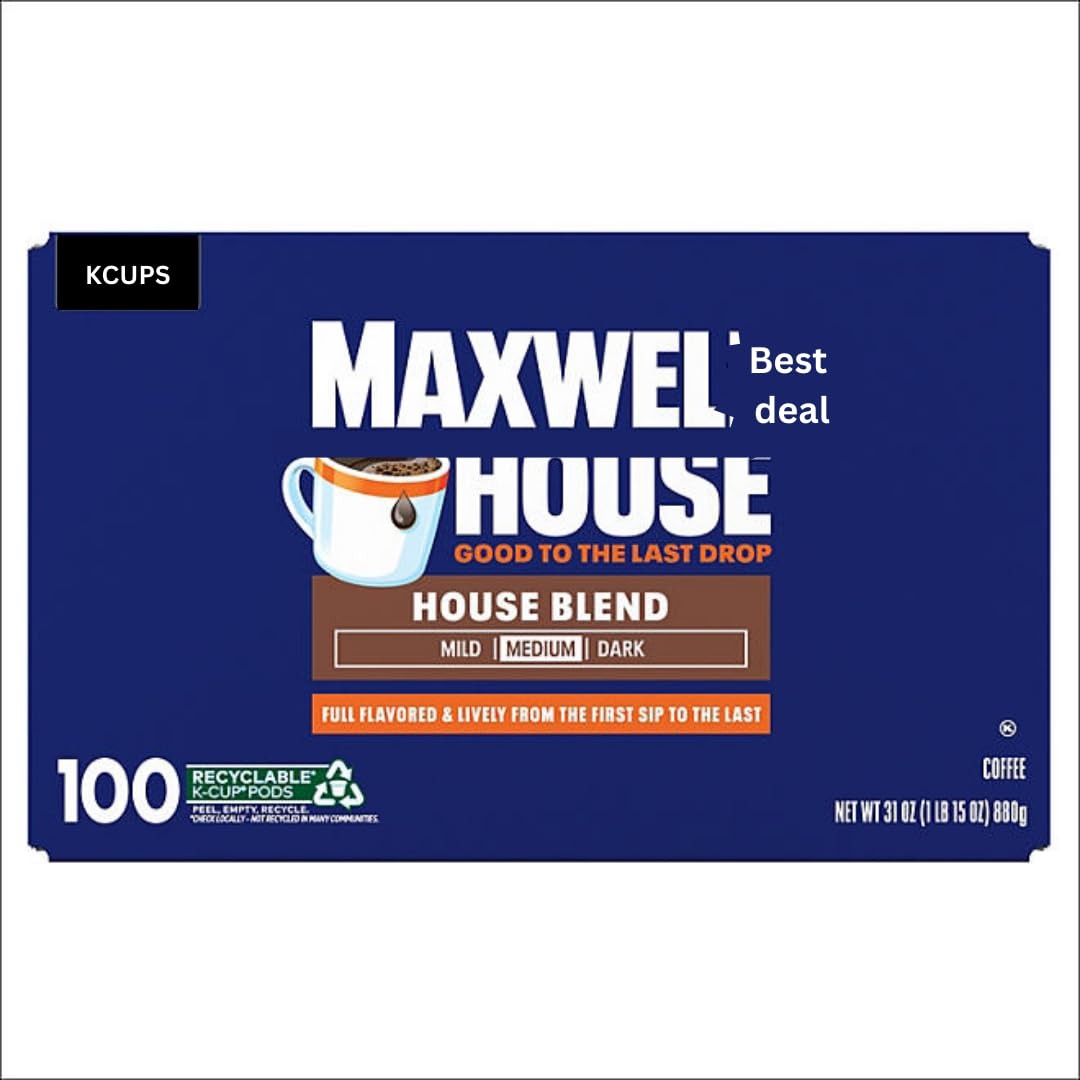
Item Name: Maxwell' House House Blend Medium Roast Coffee K-Cup Pods, 100 Count
Bullet Point 1: QUANTITY: Box contains 100 individual K-Cup pods of Maxwell' House House Blend coffee for all k-cups brewing
Bullet Point 2: CONVENIENCE: Compatible with all Keurig K-Cup brewing systems, offering quick and easy single-serve coffee preparation
Bullet Point 3: FLAVOR PROFILE: Medium roast coffee delivering a well-balanced taste with a smooth, consistent flavor in every cup
Bullet Point 4: FRESHNESS: Individual K-Cup pods seal in coffee freshness and provide optimal taste with every brew
Bullet Point 5: VERSATILITY: Perfect for homes, offices, or any location with a Keurig machine, providing coffee on demand
Product Description: Experience the classic taste of Maxwell" House, House Blend Coffee in convenient K-Cup pods. This value pack of 100 single-serve pods delivers consistent, well-balanced coffee at the touch of a button. Each pod contains carefully selected coffee beans roasted to perfection to create a smooth, medium roast blend that's perfect for your morning routine or afternoon pick-me-up. Compatible with K-Cup brewers, these pods make it easy to enjoy a fresh cup of coffee whenever you want. The House Blend offers a satisfying combination of rich flavor and subtle notes that coffee lovers have enjoyed for generations. Whether you're stocking up for home, office, or both, this 100-count pack ensures you'll have plenty of your favorite brew on hand.
Value: 100.0
Unit: Count

Price: 51.49